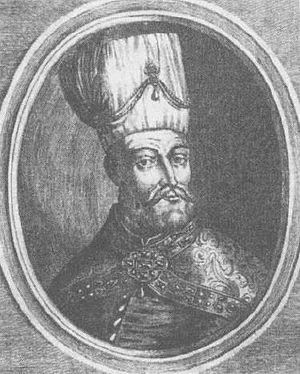
Le prince Ivan Andreïevitch Khovanski est un boyard russe, instigateur de la révolte de Moscou de 1682, aussi connue sous le nom de Khovanchtchina. Cet épisode est mis en en scène par Modeste Moussorgski dans son opéra éponyme. Khovanski avait pour surnom "Tararouï", qui signifie littéralement "babillard".